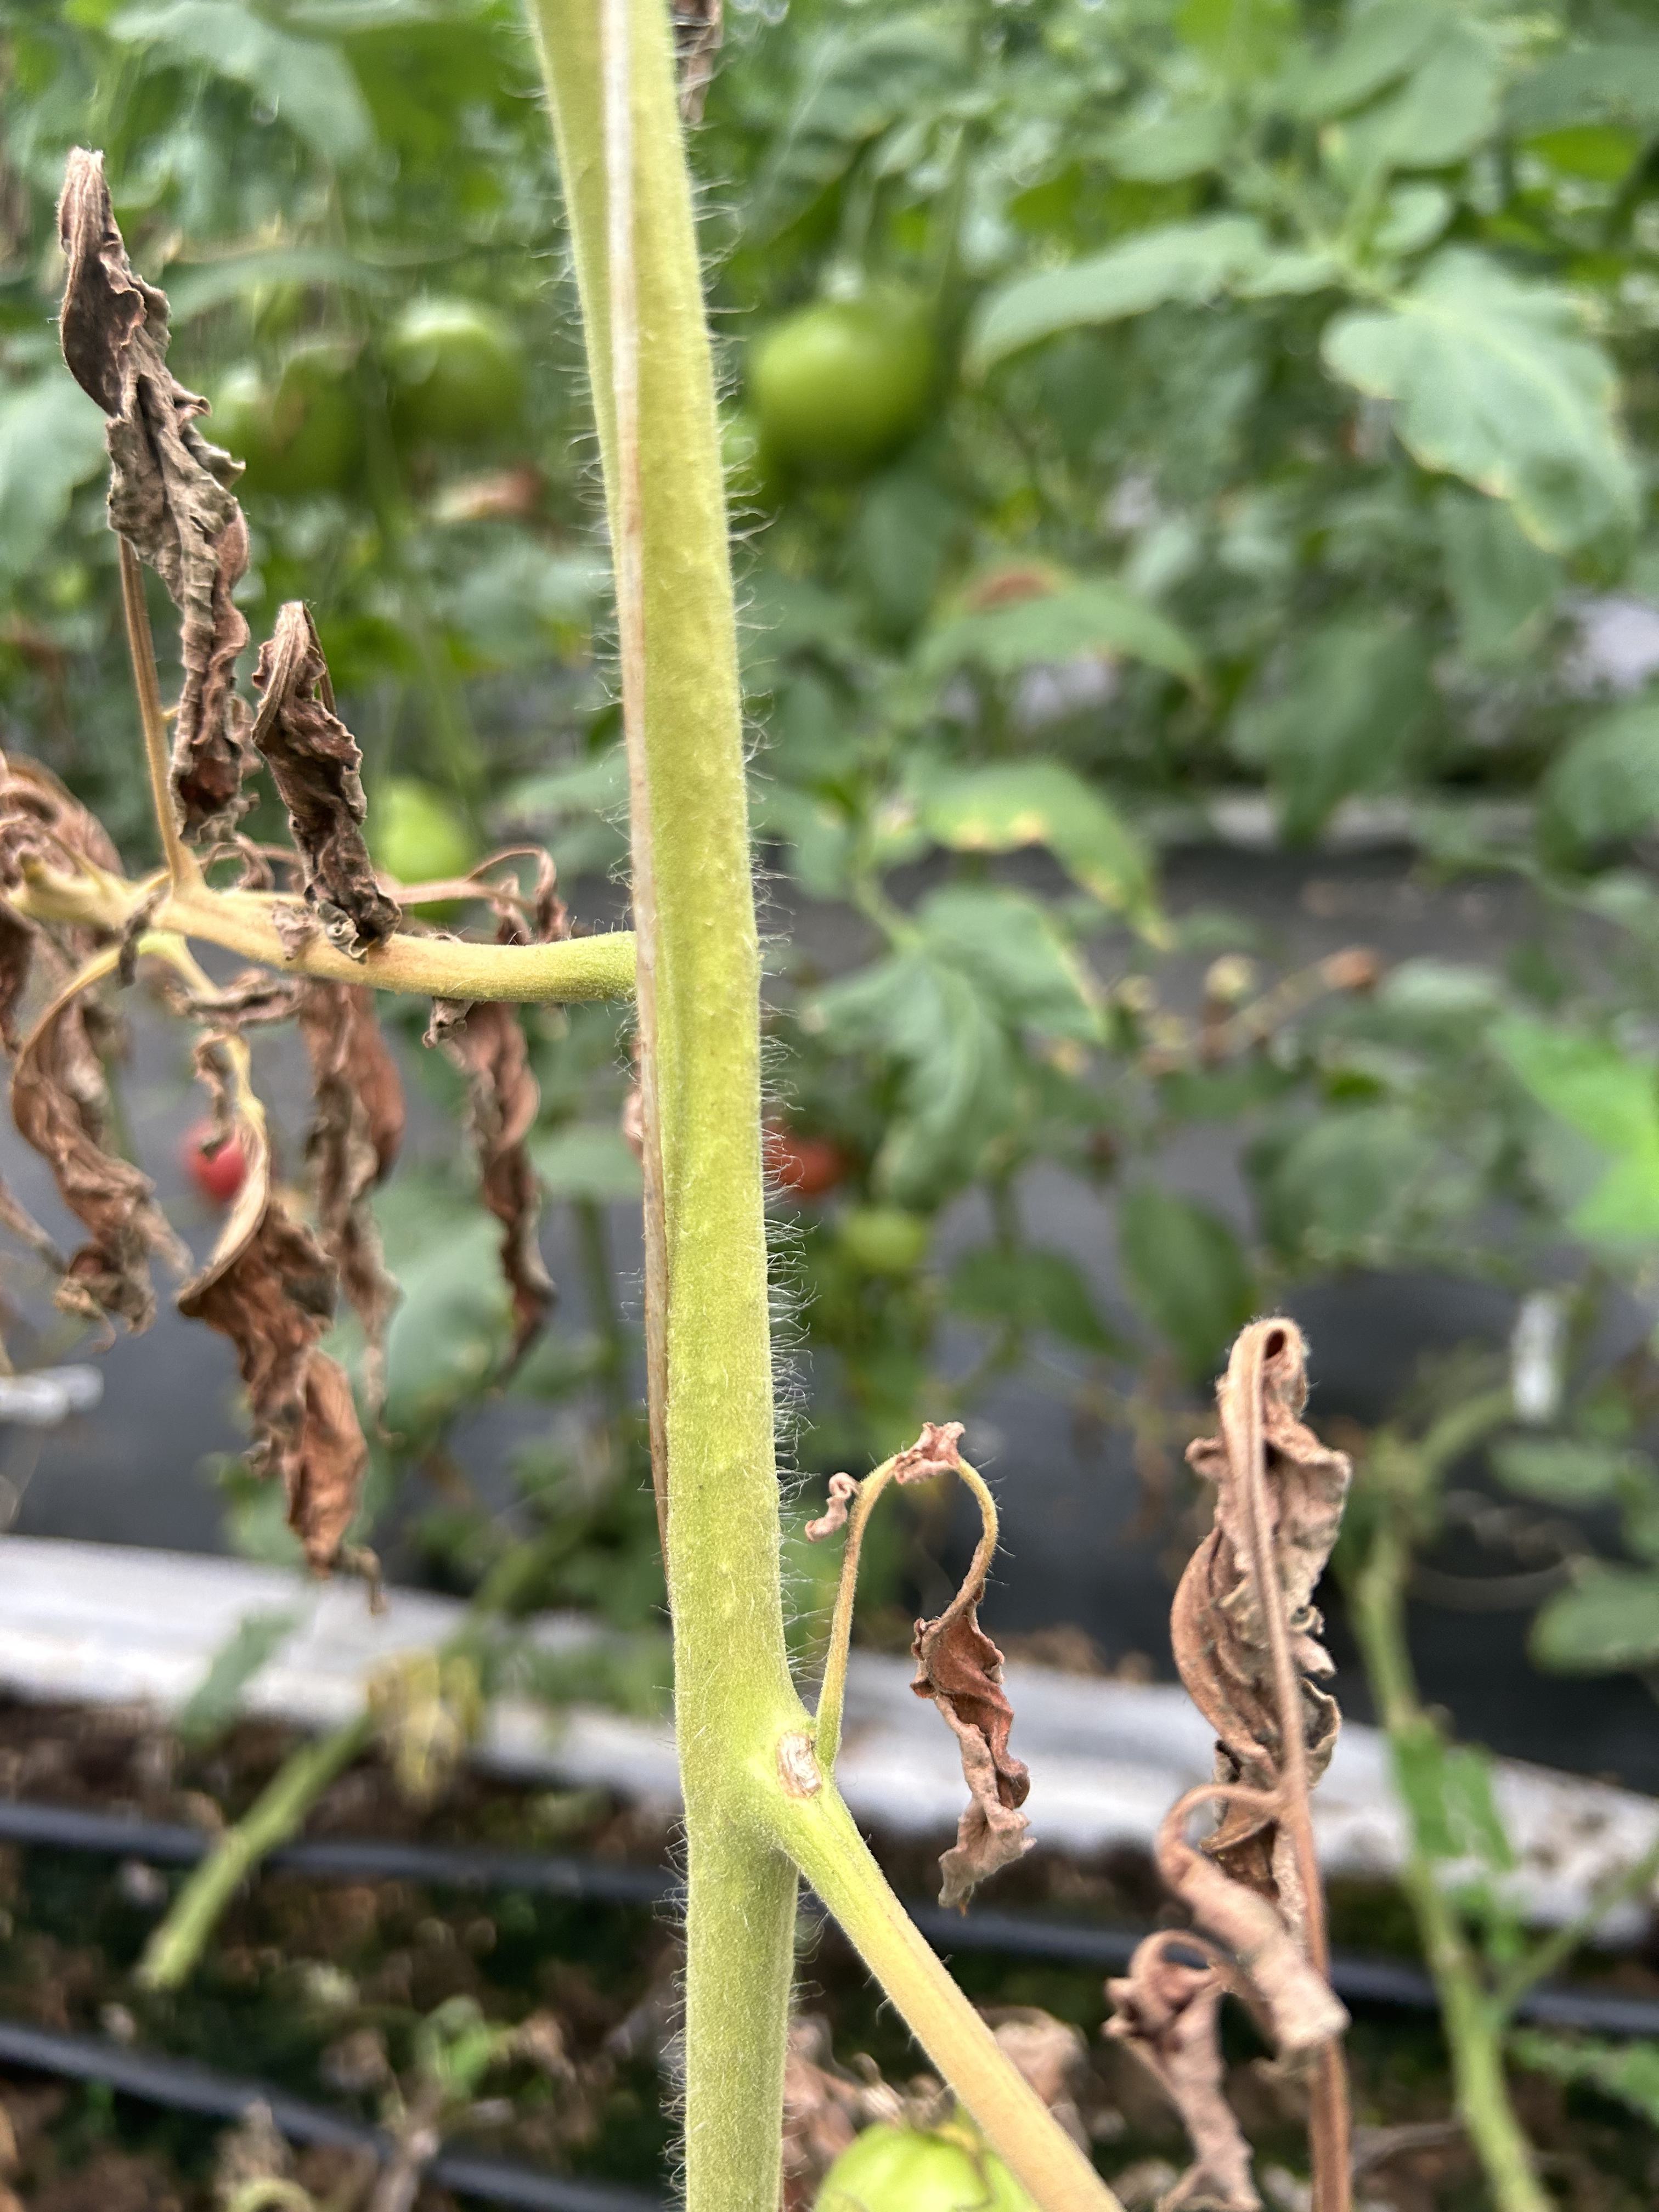
Disease: Wilt